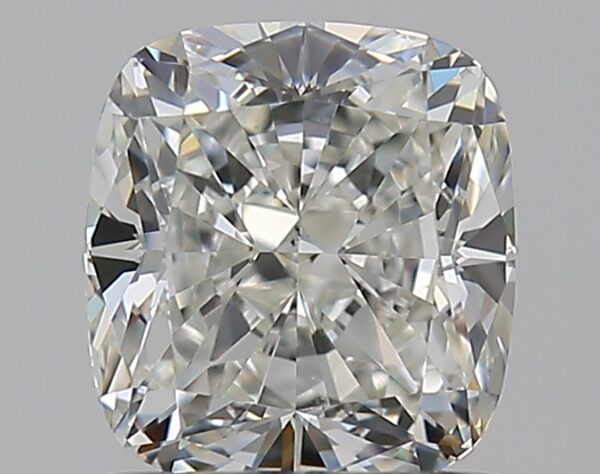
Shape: cushion
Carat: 1.01
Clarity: VS2
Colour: I
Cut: EX
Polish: EX
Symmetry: EX
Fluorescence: N
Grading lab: GIA
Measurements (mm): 5.85 x 5.42 x 3.66